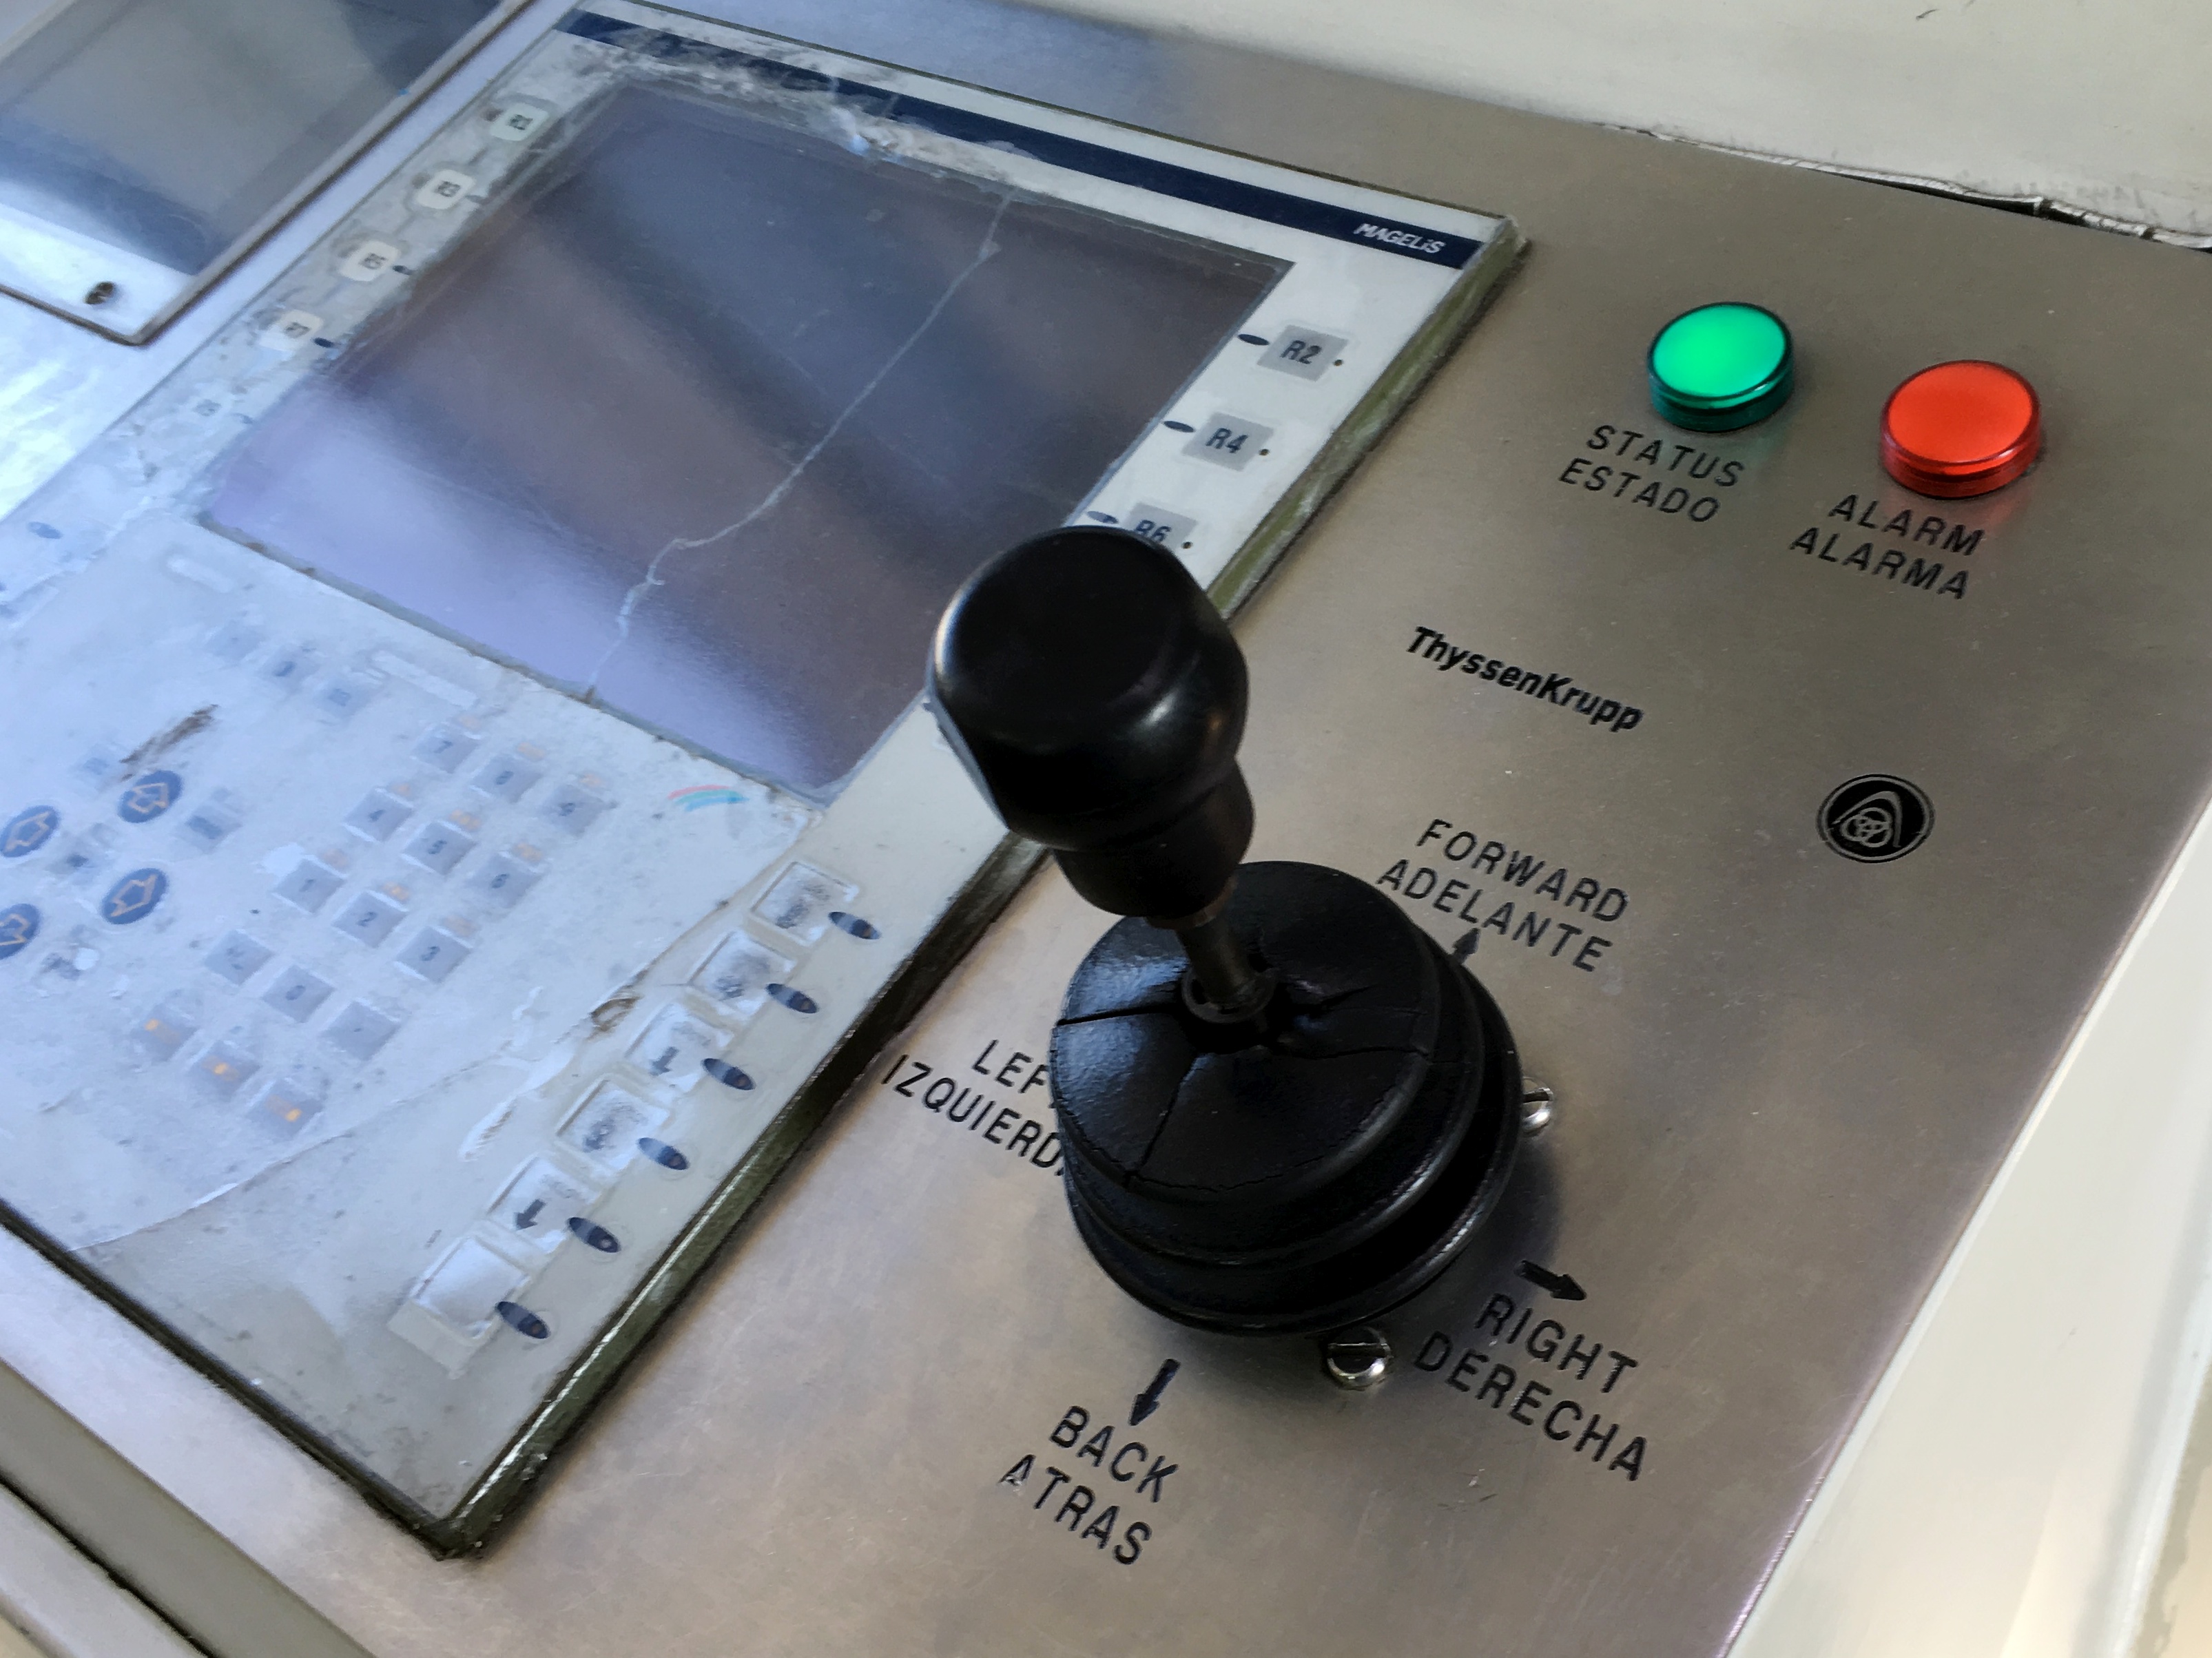
technology, joystick, gadget, laser, art, electronic instrument